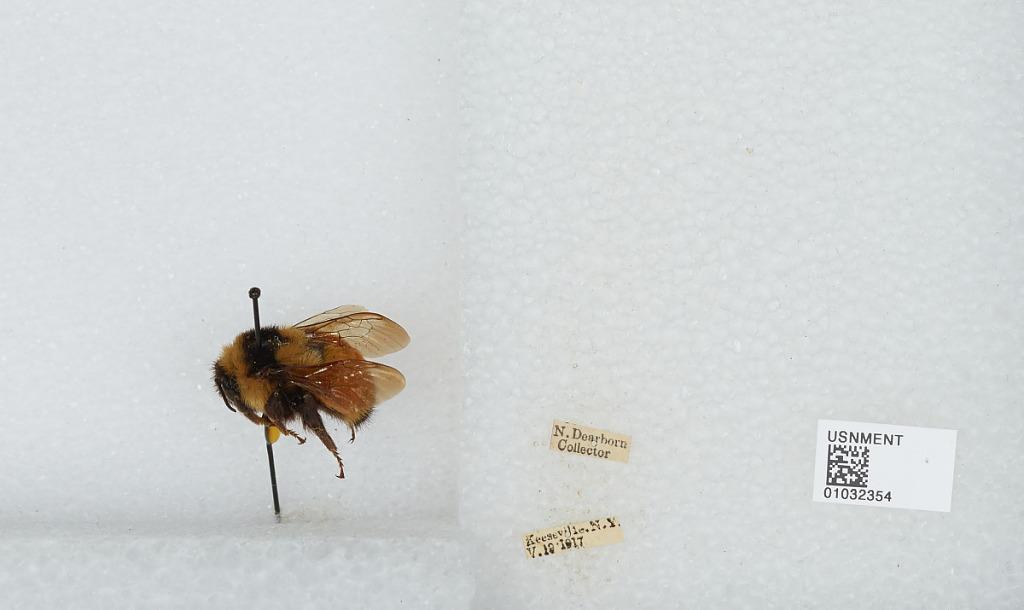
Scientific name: Bombus (Pyrobombus) ternarius Say
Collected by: N. Dearborn
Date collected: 1917-5-19
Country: United States
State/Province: New York
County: Essex
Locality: Keeseville
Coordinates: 44.5, -73.48